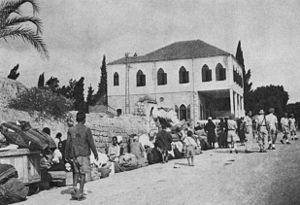
L'Exode palestinien de Lydda et Ramle, auquel les Palestiniens font référence en tant que Marche de la Mort de Lydda, se produisit en juillet 1948 durant la Première Guerre israélo-arabe. Entre 50 000 et 70 000 Palestiniens s'enfuirent ou furent expulsés de ces deux villes et des 25 villages environnants après la conquête de la zone par les Israéliens au cours de l'Opération Dani. Un nombre variable d'entre eux, selon les témoignages, perdirent la vie.